Massachusetts House of Representatives' 1st Middlesex district

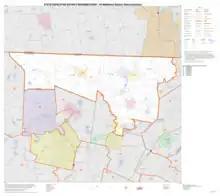
Map of Massachusetts House of Representatives' 1st Middlesex district, based on the 2010 United States census.

Massachusetts House of Representatives' 1st Middlesex district in the United States is one of 160 legislative districts included in the lower house of the Massachusetts General Court. It covers part of Middlesex County. Democrat Margaret Scarsdale of Pepperell has represented the district since 2023. Candidates for this district seat in the 2022 Massachusetts general election included Andrew Shepherd and Catherine Lundeen.